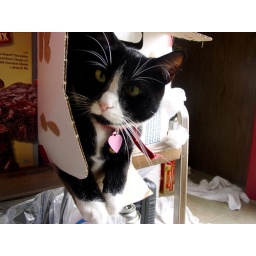
Haru in a water bottle box.